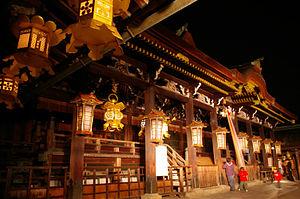
Les formes traditionnelles d'éclairage au Japon sont constituées de quatre sources de lumière :